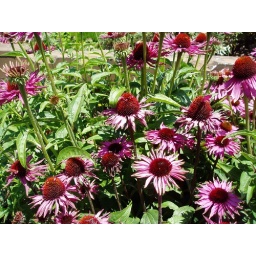
I preferred to enjoy the beauty of flowers at Golden Gate Bridge over the bridge itself.